Karl Storck

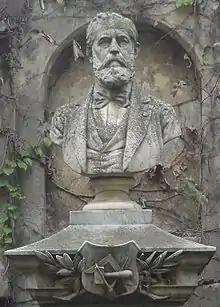
Bust of Karl Storck by Frederic Storck, at the Evangelical Cemetery in Bucharest

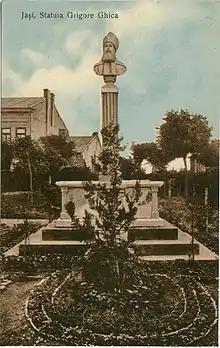
Bust of Grigore III Ghica of Moldavia, in Iași

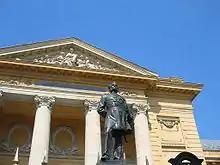
Statue of Carol Davila in front of the Carol Davila University of Medicine and Pharmacy.

Karl Storck (1826–1887) was a Hessian-born Romanian sculptor and art theorist, the most prominent Romanian sculptor of his time. His sons Carol Storck (1854–1926) and Frederic Storck (1872–1924), were also noted artists.